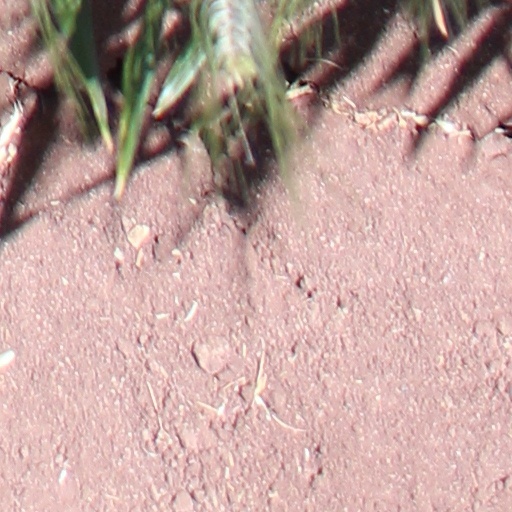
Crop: wheat